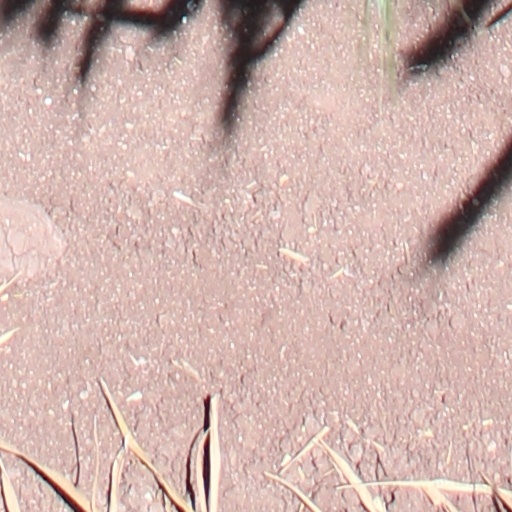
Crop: wheat